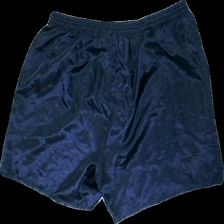
View: back
Type: Shorts
Category: Men
Brand: Not in the list
Brand text on label: Livergy
Colors: Blue
Material: 100% polyester
Cut: Regular
Size: XL
Season: All
Trend: Sports
Smell: Minor
Price range: <50
Recommended usage: Recycle
Comment: stinky